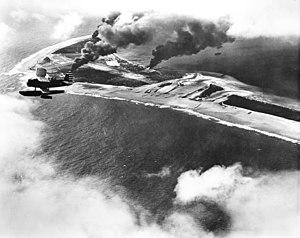
Wotje est un atoll corallien de 75 îles de l'océan Pacifique qui forme un district législatif de la chaîne Ratak des Îles Marshall. La superficie de Wotje de 8,18 km² et comprend une lagune de 624 km². L'atoll est orienté d'est et ouest et mesure 45 km à son point le plus long et 18 km à sa plus grande largeur. En 1999, la population des îles de l'atoll était de 900 habitants. En 2007, la population était de près de 1 000 habitants, dont environ 200 adolescents qui vivent sur l'île à l'internat public, le Northern Islands High School. En 2011, la population est de 859 habitants. L'atoll de Wotje comprend un certain nombre d'îlots, dont Wotje, Bodao, Enejeltalk, Ukon, Wetwirok, Kaiken, Wormej, Kimajo, Ninum et Kaben. Environ 125 personnes vivent à Wodmej. Toutes les autres îles sont inhabitées et ne sont utilisées que pour la production de coprah, les pique-niques et la cueillette. Son maire est Ota Kisino.